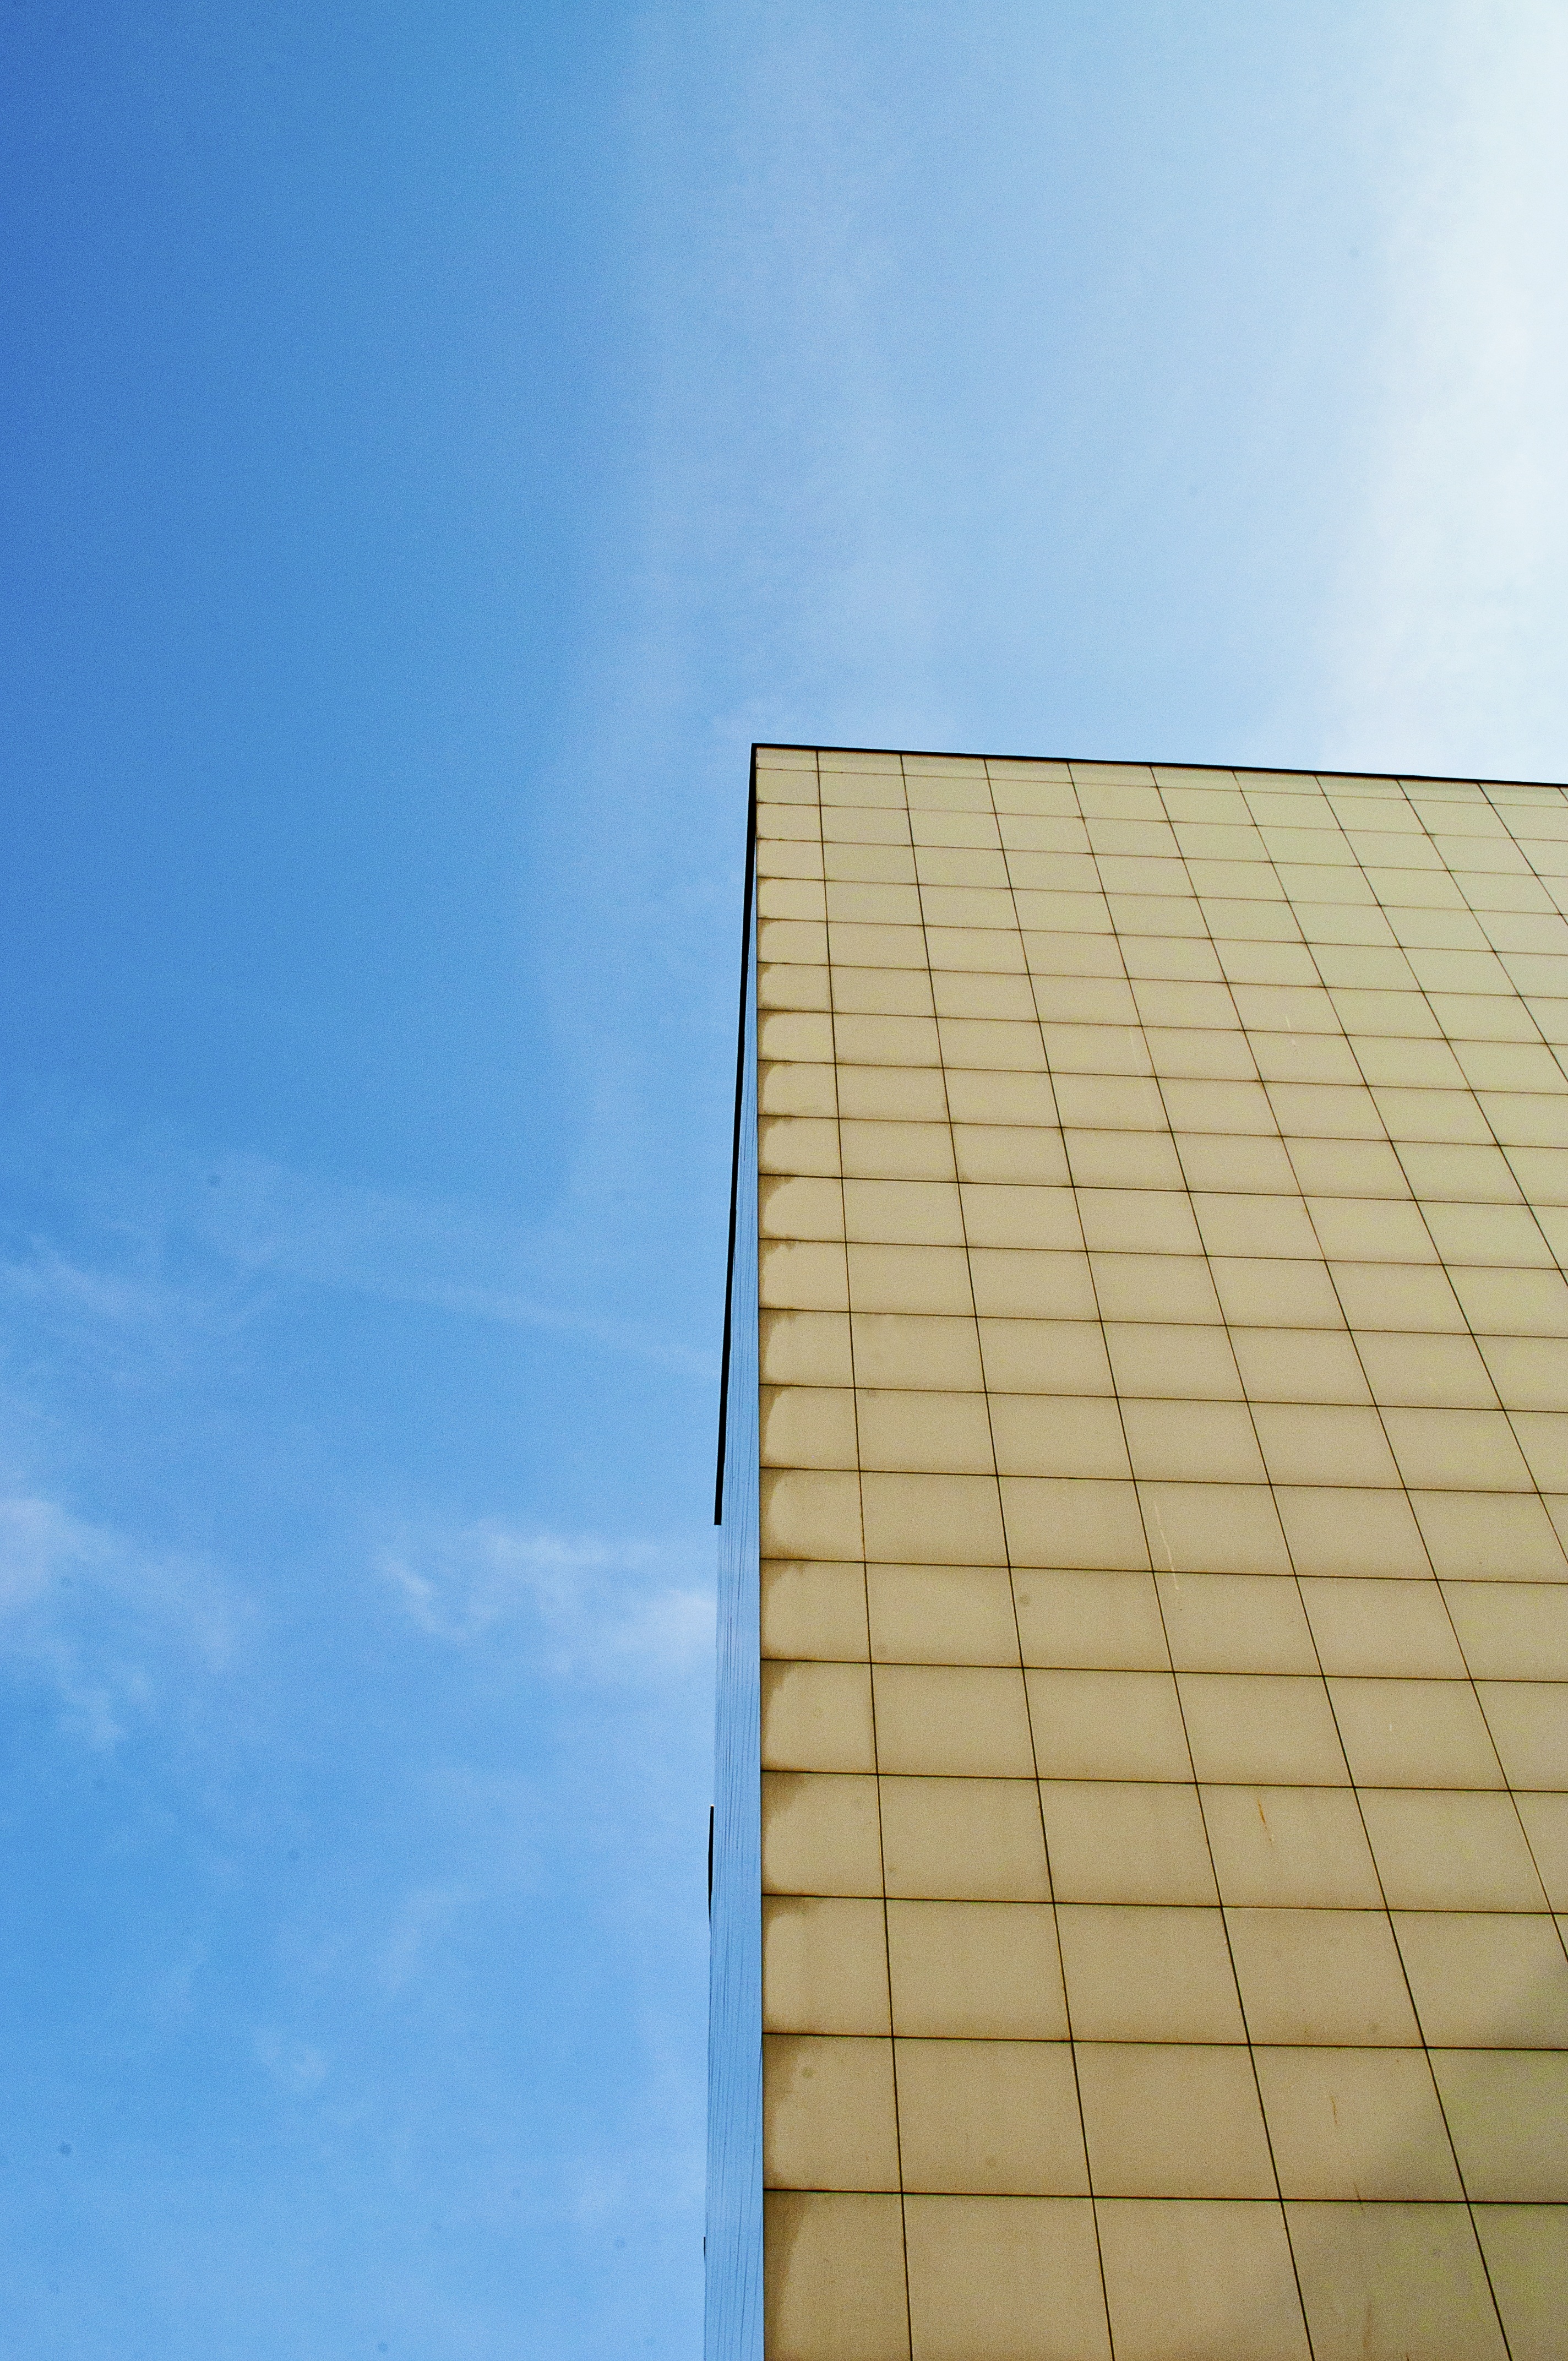
architecture, structure, sky, roof, building, skyscraper, line, heaven, facade, blue, modern, tower block, shape, daylighting